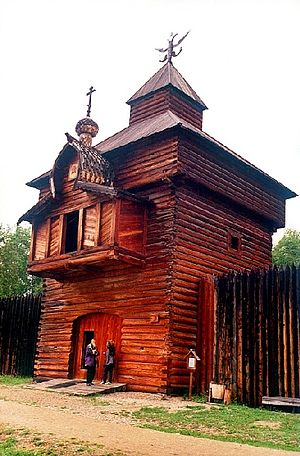
Ostrog
Tårnet på Ilimskij ostrog, nu i Taltsy Museum i Irkutsk, Sibirien.
Ostrog er en russisk betegnelse for et lille fort, typisk bygget af træ og ofte ikke-permanent bemandet. Ostrogs var omkrandset af 4-6 meter høje palisader. Navnet stammer fra det russiske ord строгать. Ostrogs var mindre og udelukkende militære forsvarsværker, sammenlignet med de større kremler, der var den centrale borg i russiske byer. Ostrogs blev ofte bygget i fjerntliggende områder eller ved befæstningslinjerne som "den store forsvarslinje", russisk: Засечная черта, tr. Zasetjnaja tjerta.